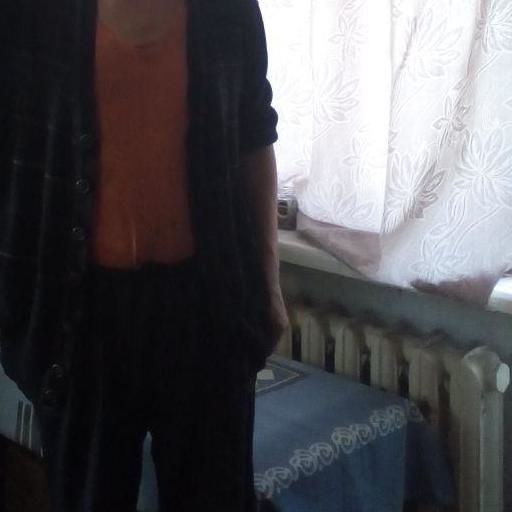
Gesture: no_gesture